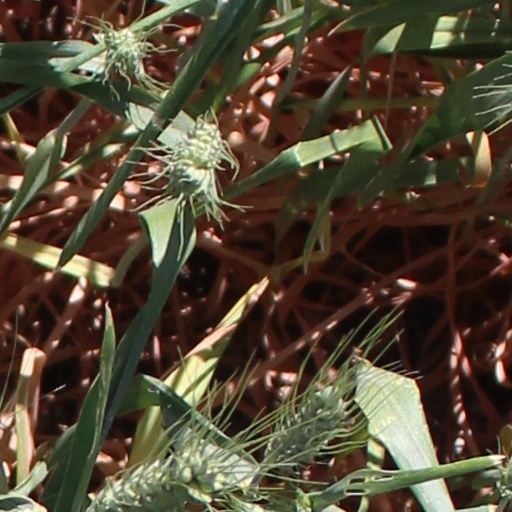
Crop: wheat